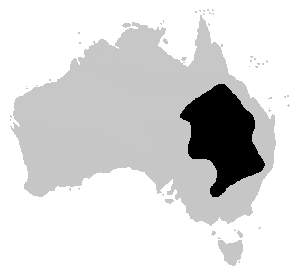
Notaden bennettii est une espèce d'amphibiens de la famille des Limnodynastidae.